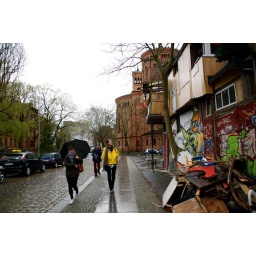
cait and claire near tree house man